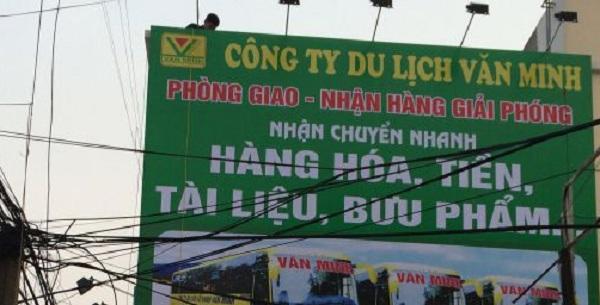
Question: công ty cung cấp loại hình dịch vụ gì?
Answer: công ty cung cấp dịch vụ vận chuyển hàng hoá